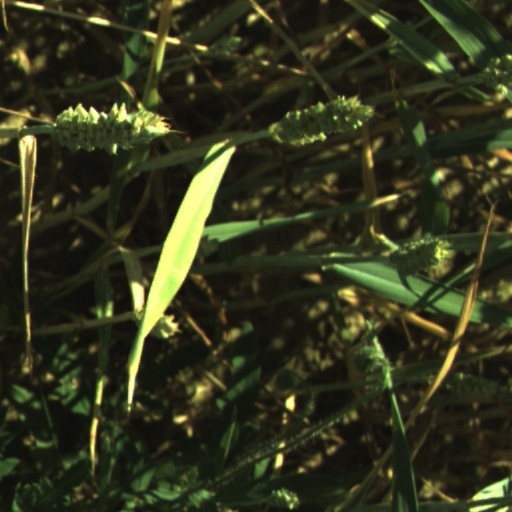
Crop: wheat